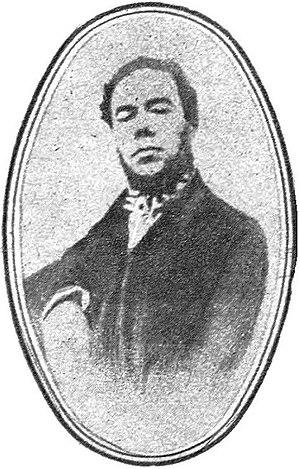
Georges Clemenceau né le 28 septembre 1841 à Mouilleron-en-Pareds et mort le 24 novembre 1929 à Paris, est un homme d'État français, président du Conseil de 1906 à 1909 puis de 1917 à 1920.